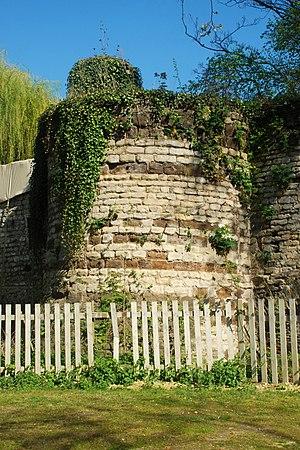
Belgique - Brabant flamand - Première enceinte de Louvain - Handbooghof - tour nord
La première enceinte de Louvain réalisée en pierre et non en pieux de bois date du milieu du XIIᵉ siècle.